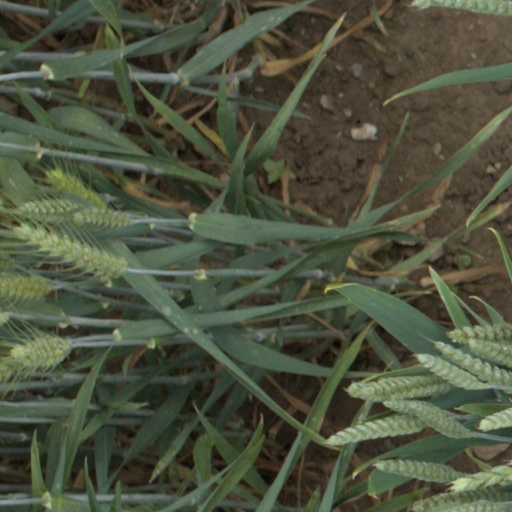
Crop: wheat